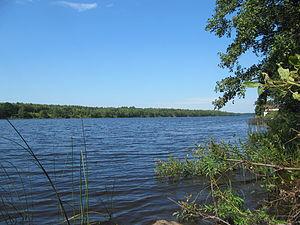
La Mologa est une rivière de Russie et un affluent de la rive gauche de la Volga.